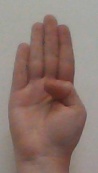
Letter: kaaf